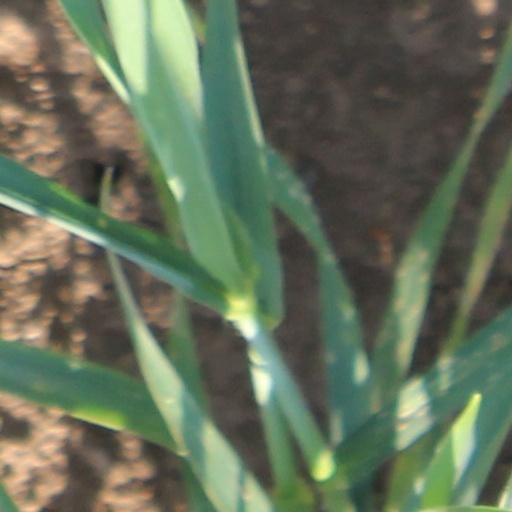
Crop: wheat